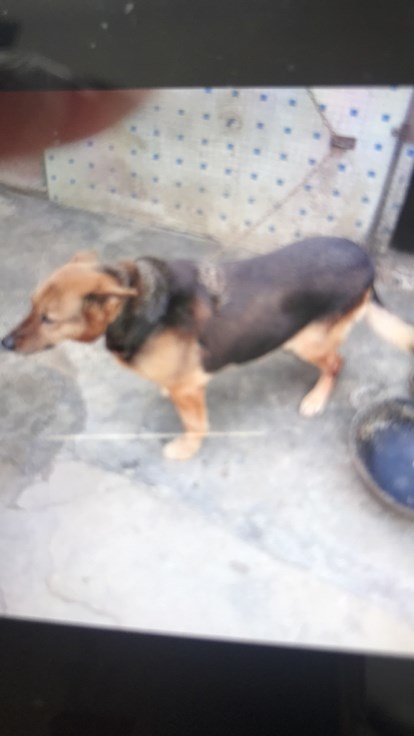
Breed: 3336-n000121-chinese_rural_dog